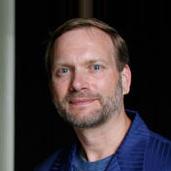
Age: 58